Laura Gregg Cannon

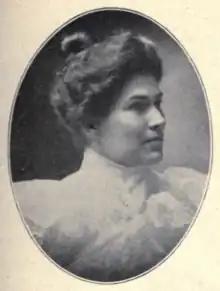
Laura Gregg Cannon

Laura Gregg Cannon (September 1869 – December 21, 1945) was an American lecturer and organizer in the women's suffrage movement. Over the course of almost three decades, she led or supported suffrage activities in fifteen different states. She was a Life Member of the National American Woman Suffrage Association (NAWSA). Cannon edited a suffrage publication and wrote on labor issues. She was a national speaker for the Socialist Party.